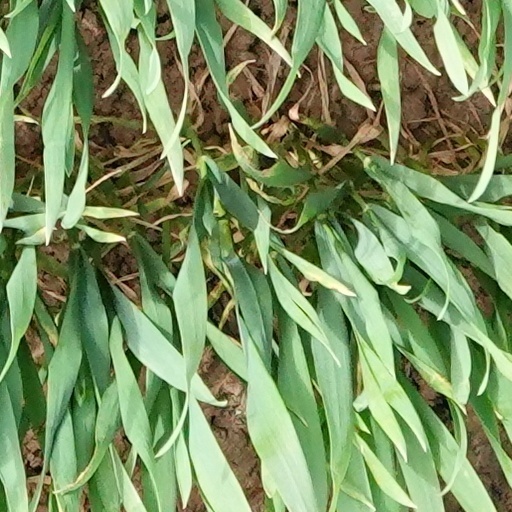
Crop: wheat